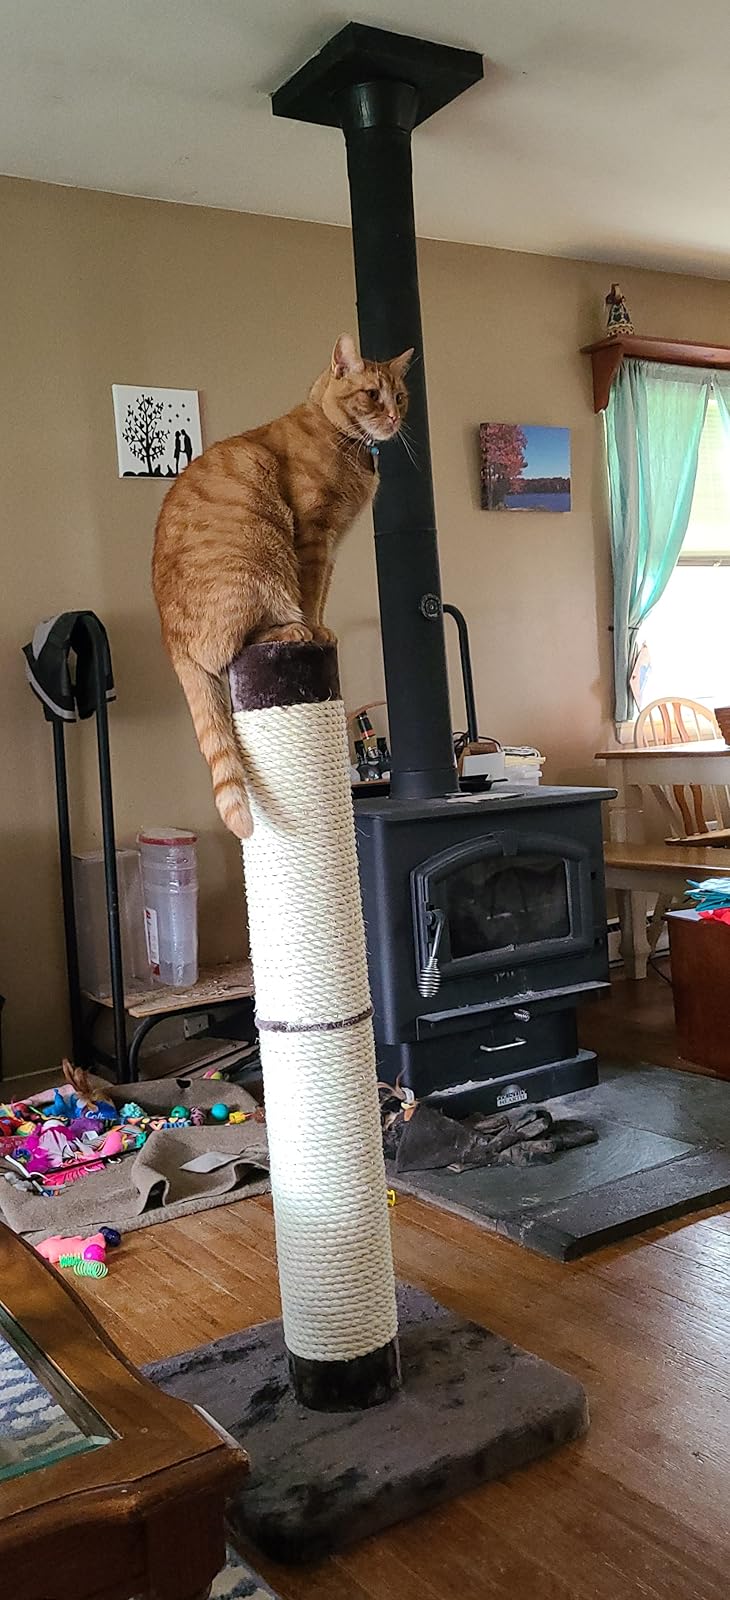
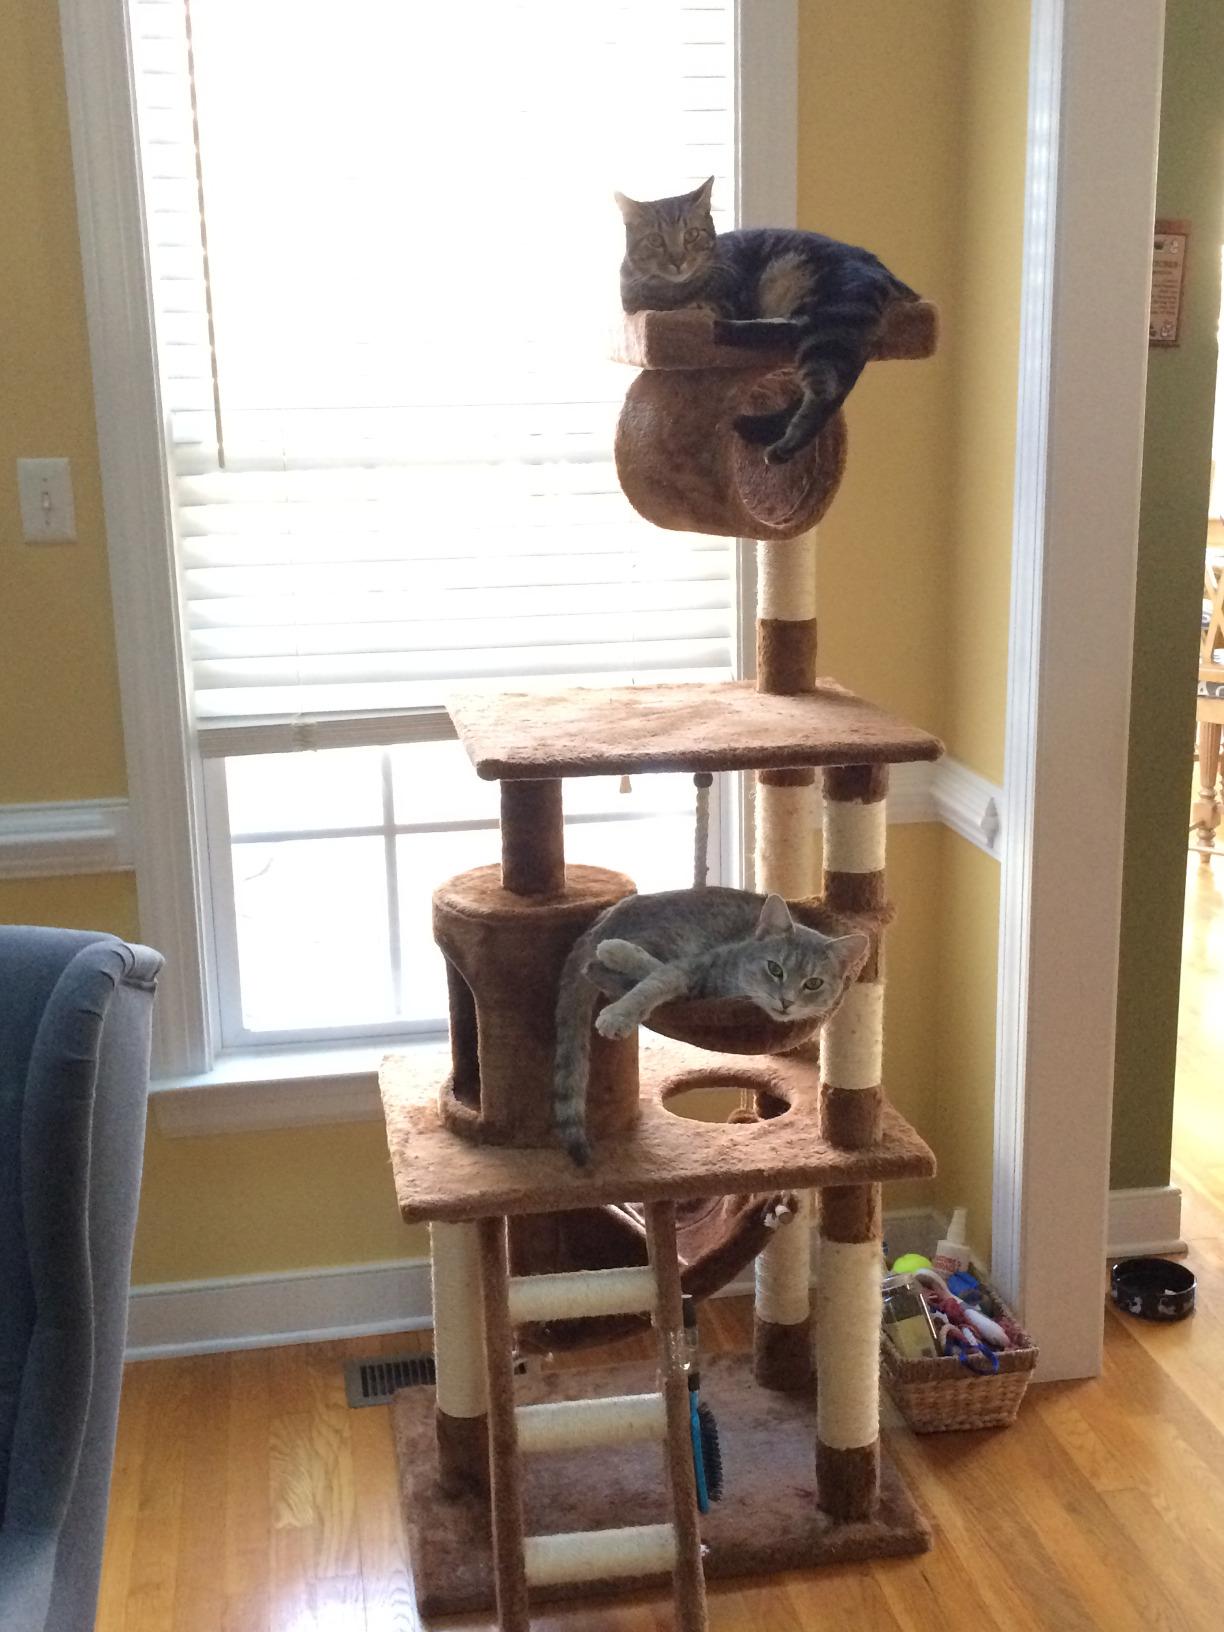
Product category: items_cat tree
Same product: no